Langendorf Watch Company SA

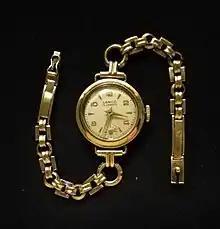

Watches bearing the "Lanco" brand were being manufactured and sold in the middle 1950s. The illustration to the right is of a Lanco ladies' watch given as a retirement present, engraved on the rear of its case with the date November 1956.